Bernard Connolly

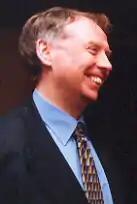
Bernard Connolly

Bernard Connolly is a British economist noted for his dislike of the euro. He is known for writing "The Rotten Heart of Europe: The Dirty War for Europe's Money".